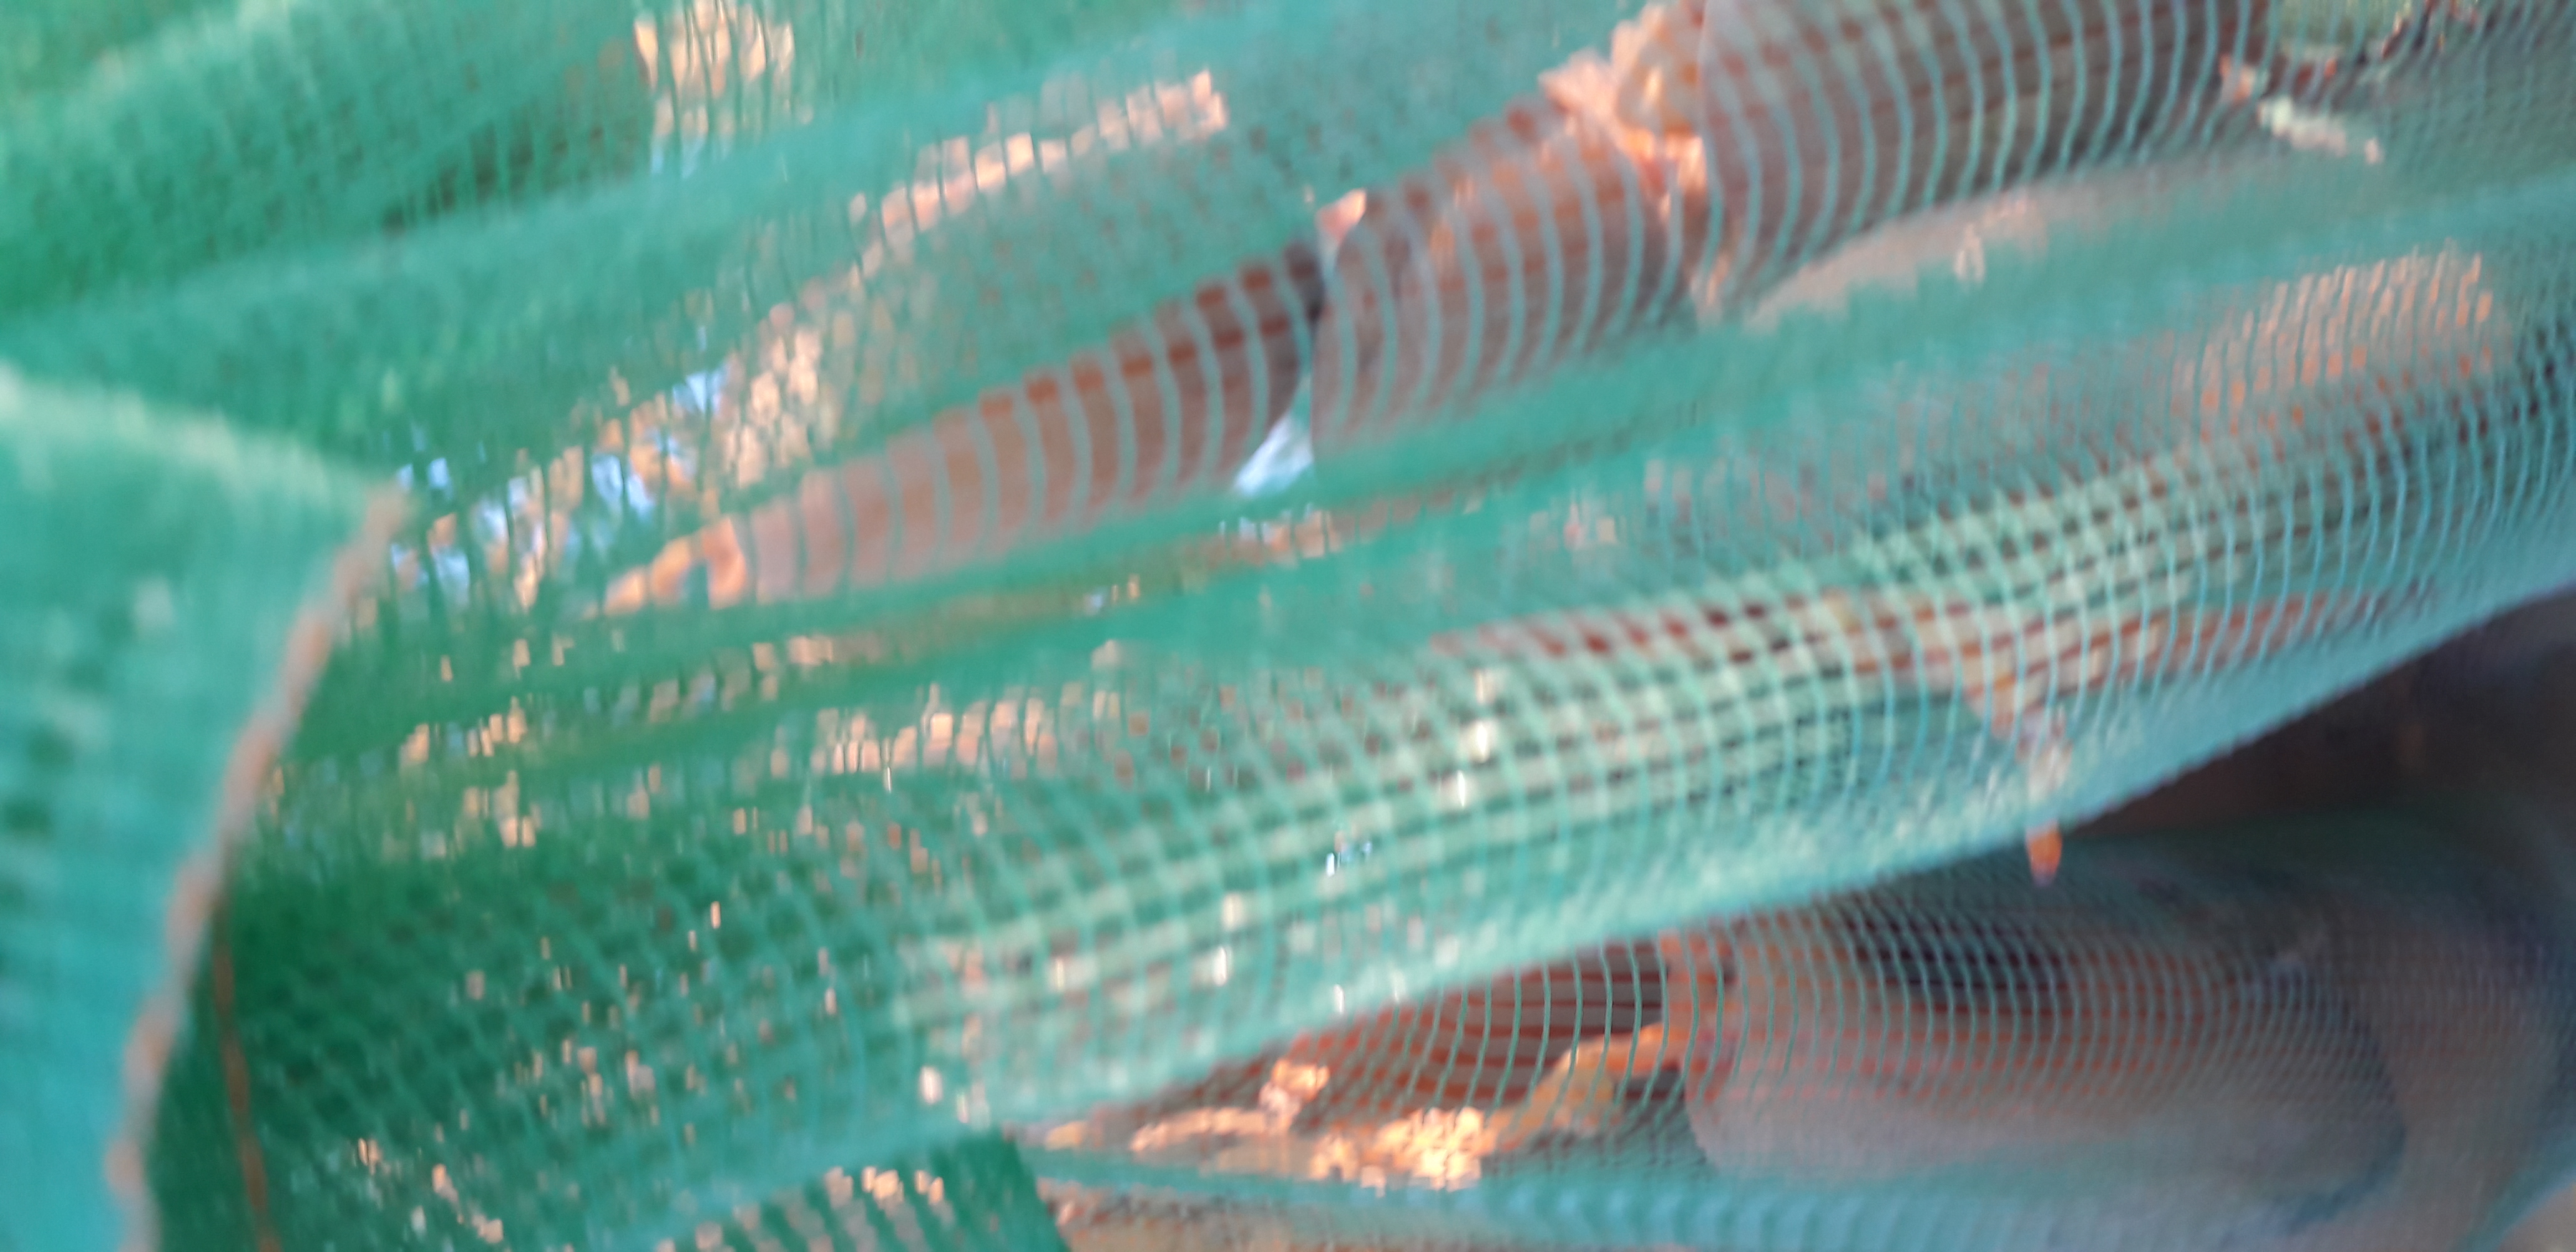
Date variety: Boumajhoul